Answer in natural language. How many Desks are visible in the scene? Choose between the following options: 1, 4, 0, 3 or 5
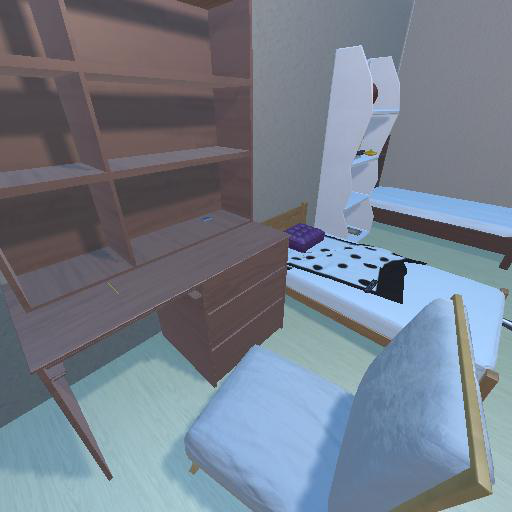
<answer>1</answer>